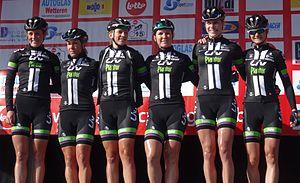
Reportage réalisé le mercredi 4 mars à l'occasion du départ du Samyn des Dames 2015 et du Samyn 2015 à Quaregnon, Belgique.
L'équipe cycliste féminine Sunweb est une équipe cycliste féminine néerlandaise. Cette section féminine de l'équipe Giant-Shimano a été créée en 2011, mais ne devient UCI que l'année suivante. En 2013 et 2014, sa leader est la sprinteuse Kirsten Wild. En 2015 il s'agit de la coureuse de classiques Amy Pieters. Leah Kirchmann rejoint l'équipe en 2016 et se classe deuxième du classement UCI World Tour. Le recrutement 2017 est ambitieux avec l'arrivée d'Ellen van Dijk, Lucinda Brand et Coryn Rivera.
La saison 2015 de l'équipe cycliste Liv-Plantur est la cinquième de la formation. Kirsten Wild quitte l'équipe.